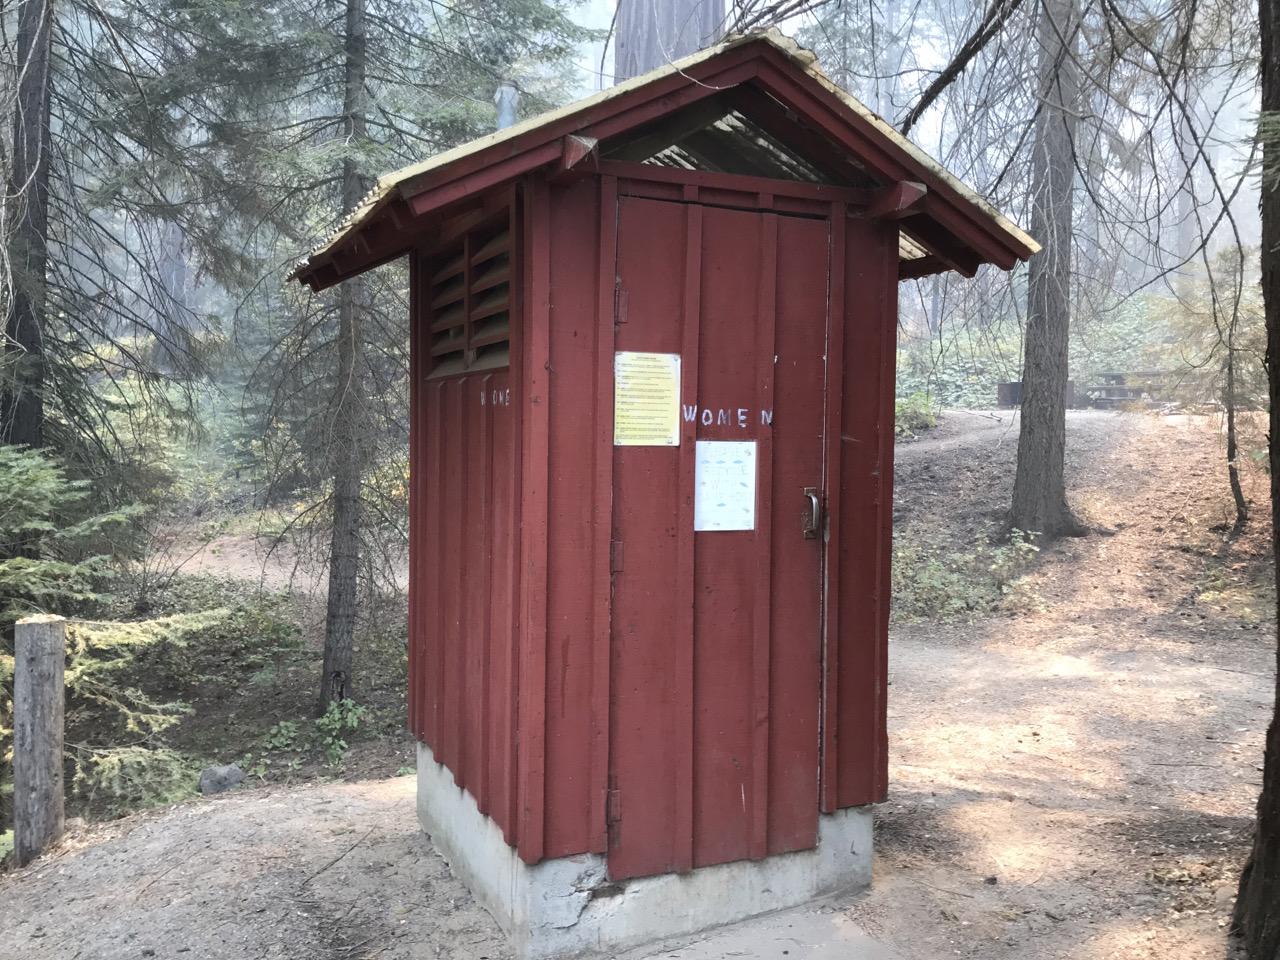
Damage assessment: no_damage